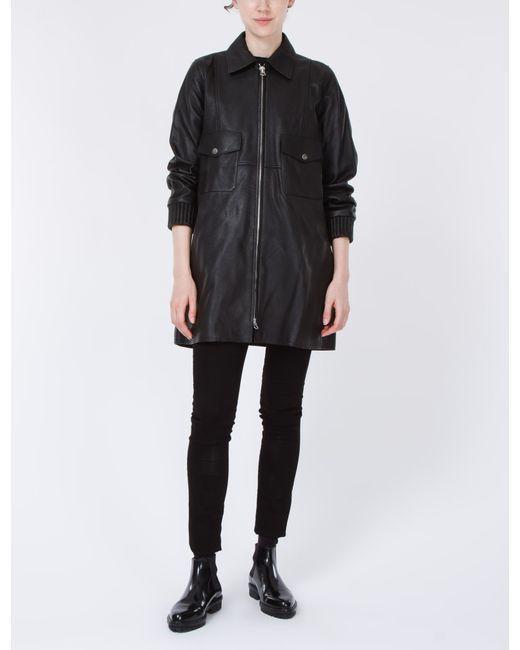
Schwarzer langer Ledermantel mit Seitentasche